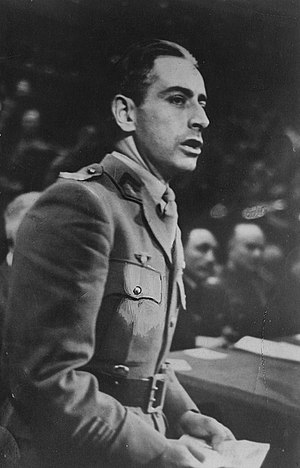
Pierre Brossolette
Pierre Brossolette i Albert Hall 18. juni 1943
Pierre Brossolette var en fransk socialist, journalist og et ledende medlem af den Franske modstandsbevægelse.